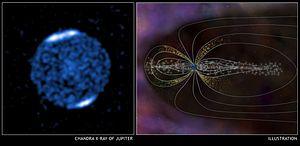
Les sources astrophysiques de rayons X sont des objets célestes présentant des propriétés physiques qui donnent lieu à l'émission de rayons X.